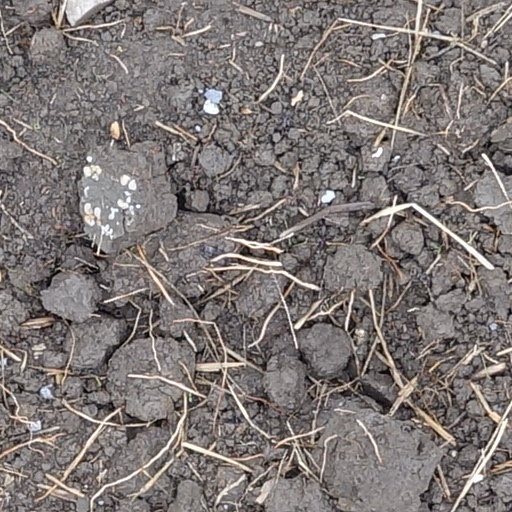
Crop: wheat